Lycée Jean-Baptiste-Say

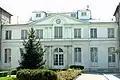
Central pavilion, former hôtel Galpin, work of the architect Nicolas Dulin.

The collège-lycée Jean-Baptiste-Say is a French public school built in 1895, operating as a collège and lycée as well as offering preparatory classes. It is located at 11 bis, rue d'Auteuil in Paris, in the 16th arrondissement of Paris and bears the name of French classical economist Jean-Baptiste Say (1767–1832). It is often known as JBS, and its students as "Sayens". The lycée is served by the Métro stations Michel-Ange – Auteuil (Paris Métro) and Église d'Auteuil (Paris Métro). In 2016, it was named best public lycée in France by the newspaper "Le Monde" ahead of Lycée Henri IV.